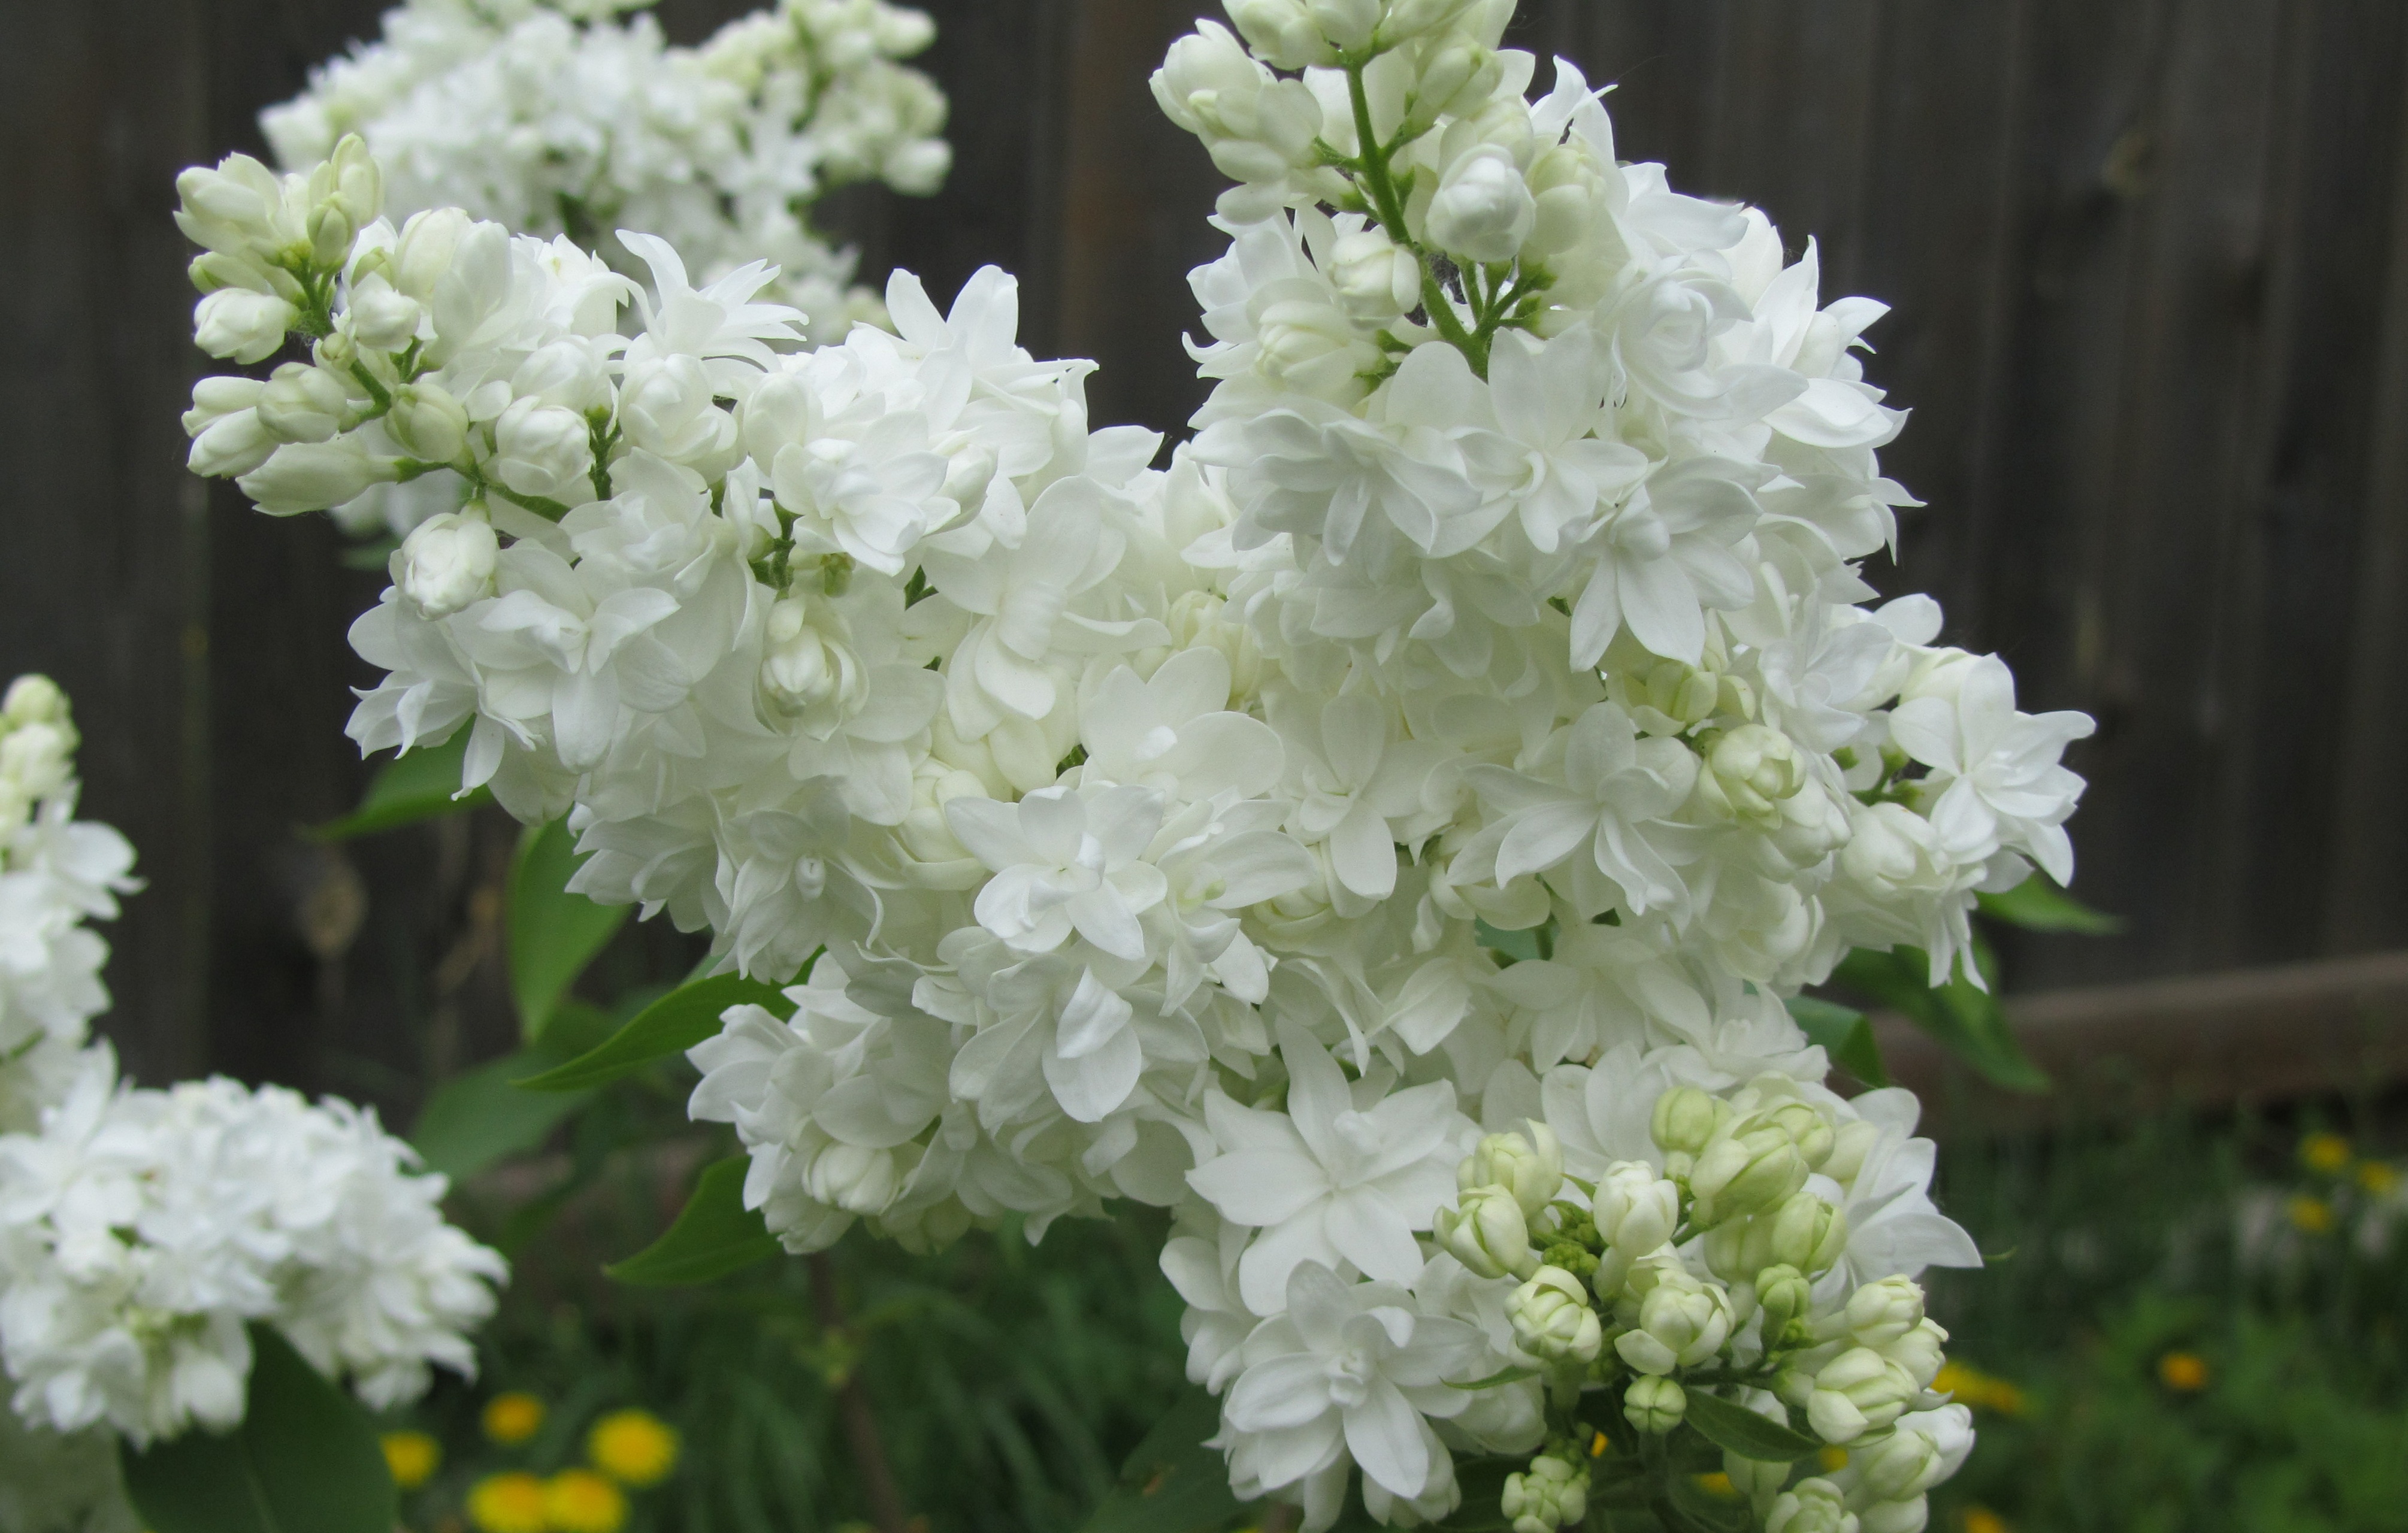
blossom, plant, white, flower, green, macro, closeup, flowers, shrub, lilac, macro photography, flowering plant, lilac bush, land plant